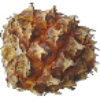
Label: pineapple_mini